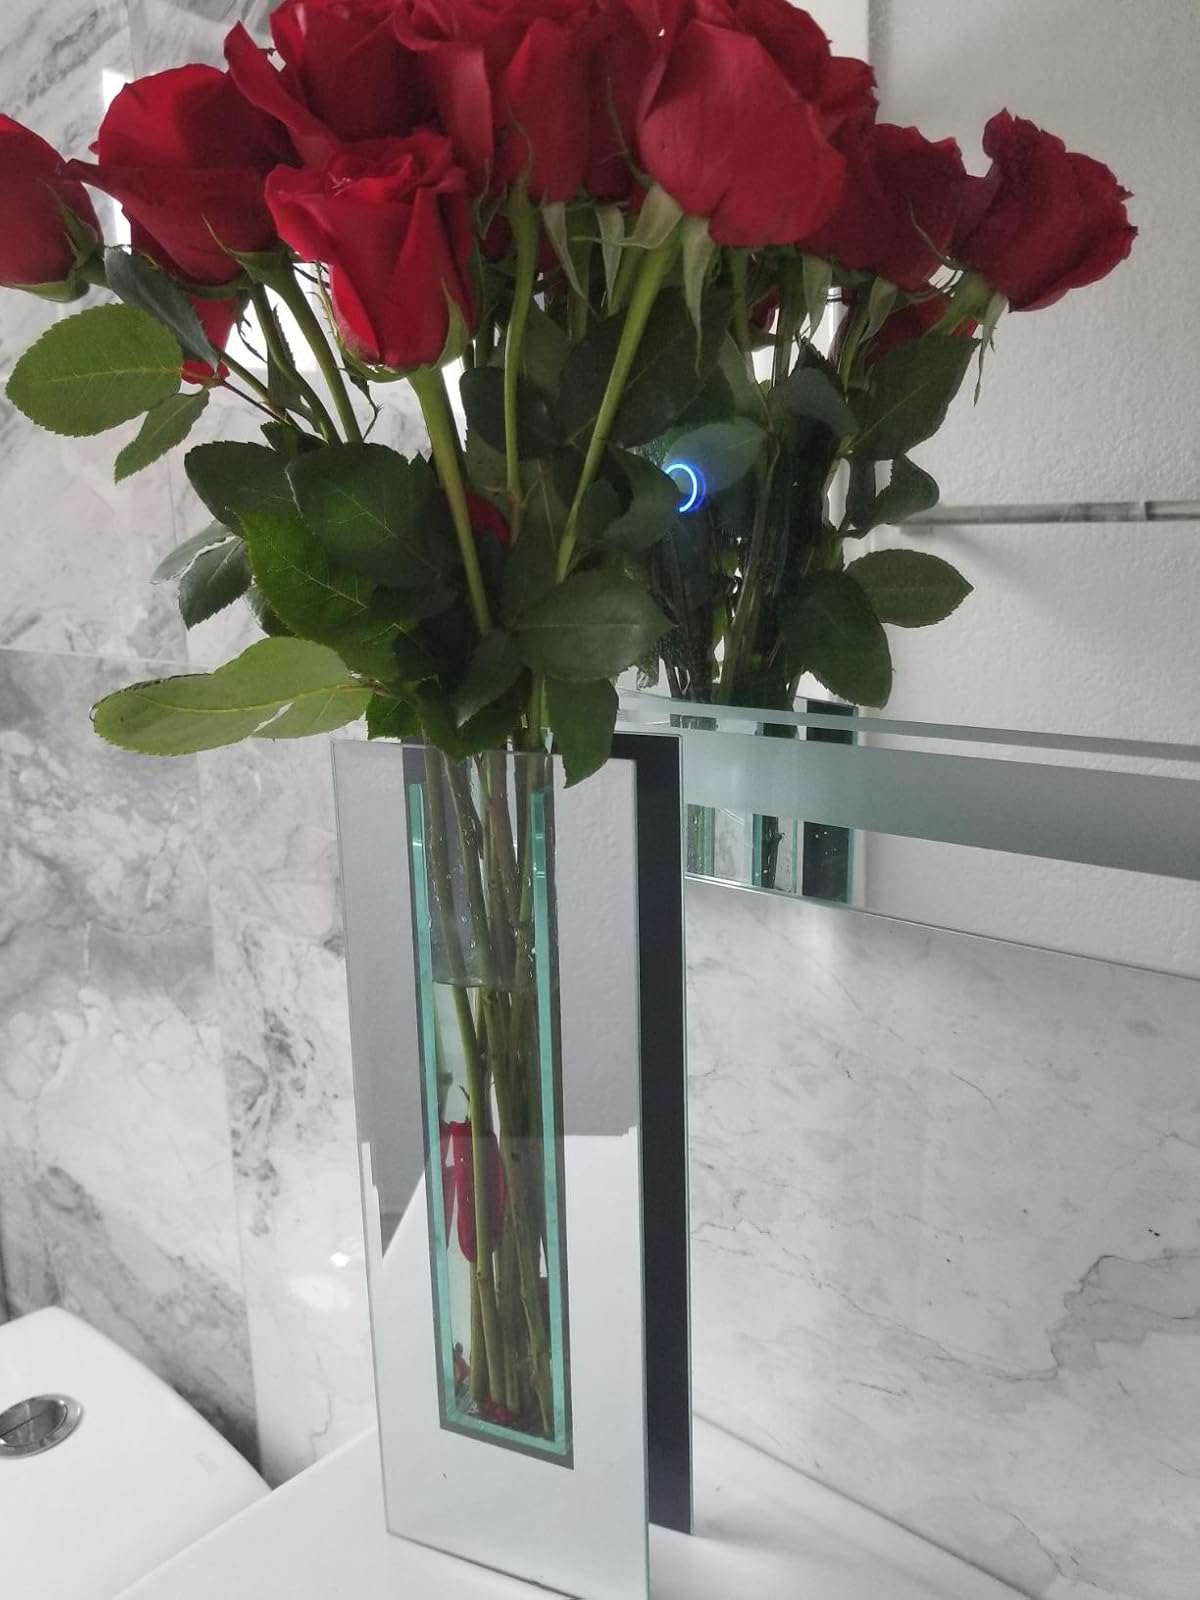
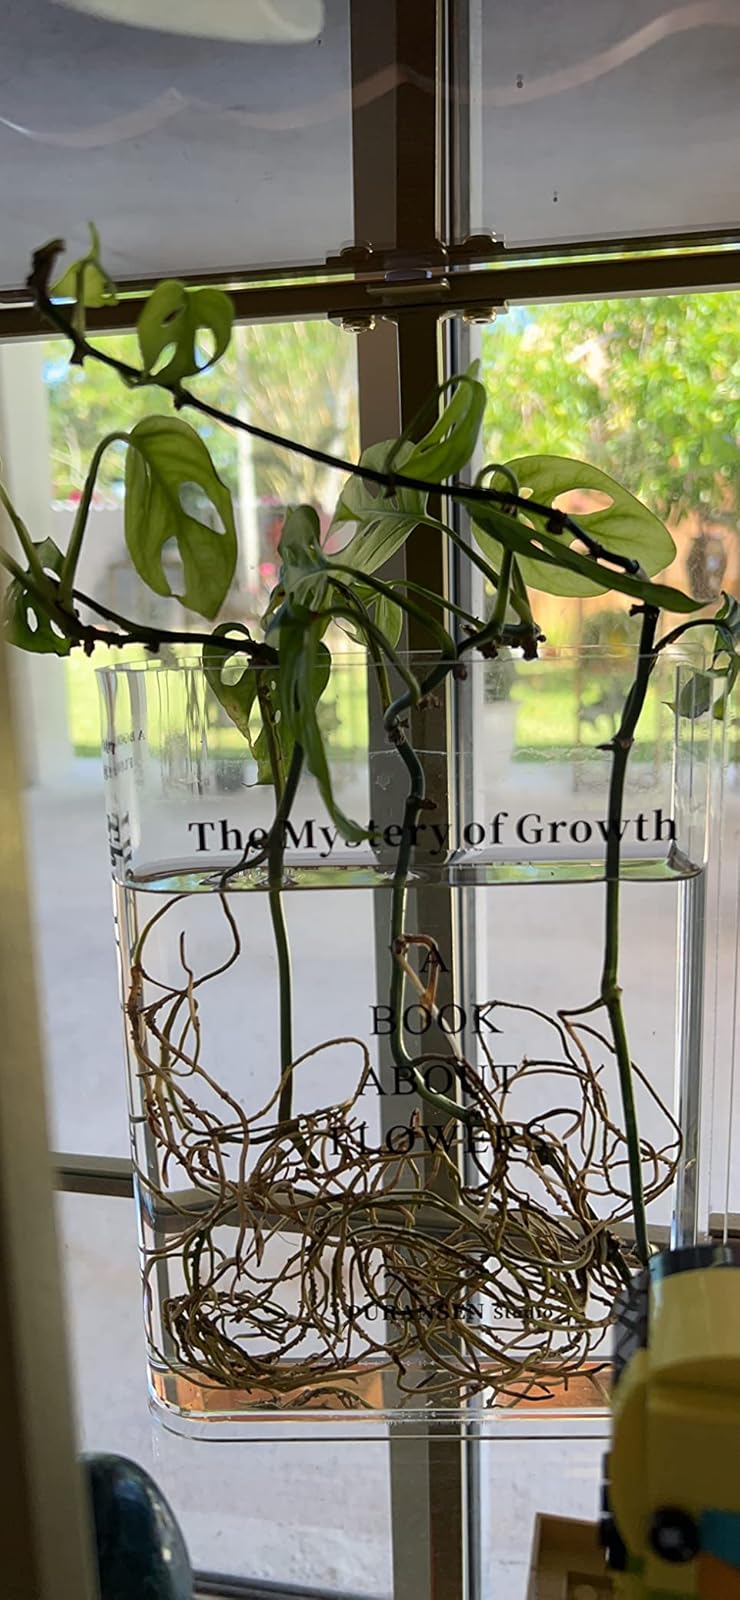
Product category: vase
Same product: no